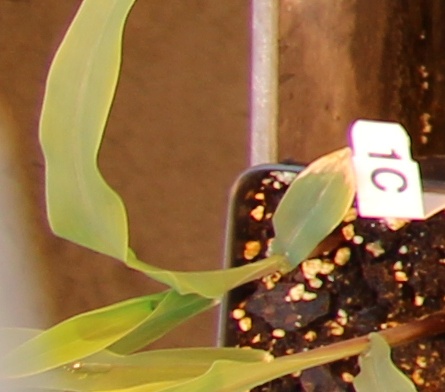
Label: Corn